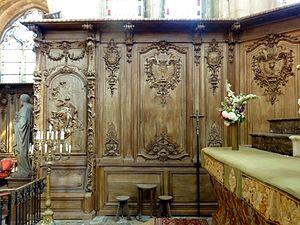
L'église Saint-Pierre-et-Saint-Paul est une église catholique paroissiale située à Baron, en France. Son clocher avec une flèche en pierre haute de 45 m date du XVᵉ siècle. L'église proprement dite a été édifiée entièrement au XVIᵉ siècle dans le style gothique flamboyant, et présente une rare homogénéité, encore plus à l'intérieur qu'à l'extérieur. La façade principale est celle du sud, et l'élément le plus soigné est le croisillon sud qui comporte le portail. Il n'y a pas de fenêtres hautes : les murs hauts de la nef et du chœur sont nus au-dessus des grandes arcades. L'intérieur est très sobre : il n'y a pas un seul chapiteau, et les moulures se concentrent sur les piles ondulées et les grandes arcades, mais les lignes claires et l'harmonie des proportions créent une impression d'élégance, soulignée par les boiseries du XVIIIᵉ siècle provenant de l'abbaye de Chaalis. L'église a été classée très tôt au titre des monuments historiques par liste de 1840, et se trouve ainsi parmi les treize tout premiers monuments historiques du département de l'Oise. Elle est aujourd'hui affiliée à la paroisse Notre-Dame-de-la-Visitation du Haudouin.